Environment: real
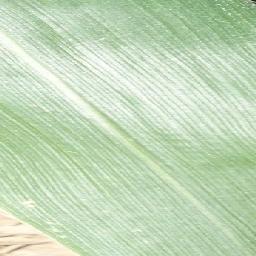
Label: healthy